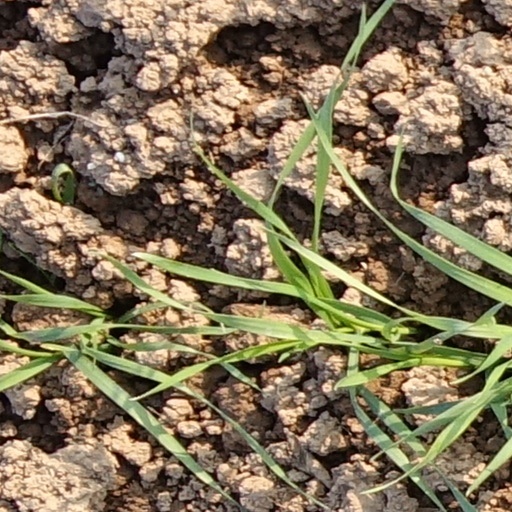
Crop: wheat